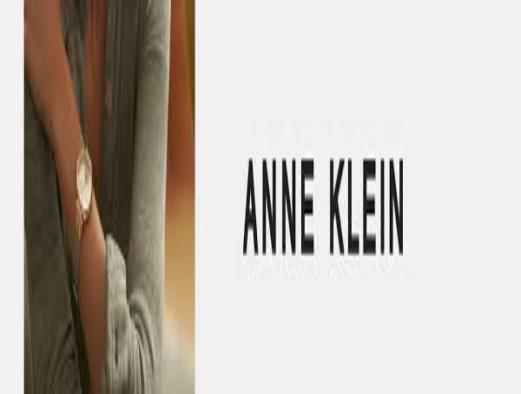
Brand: Anne Klein
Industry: Clothes